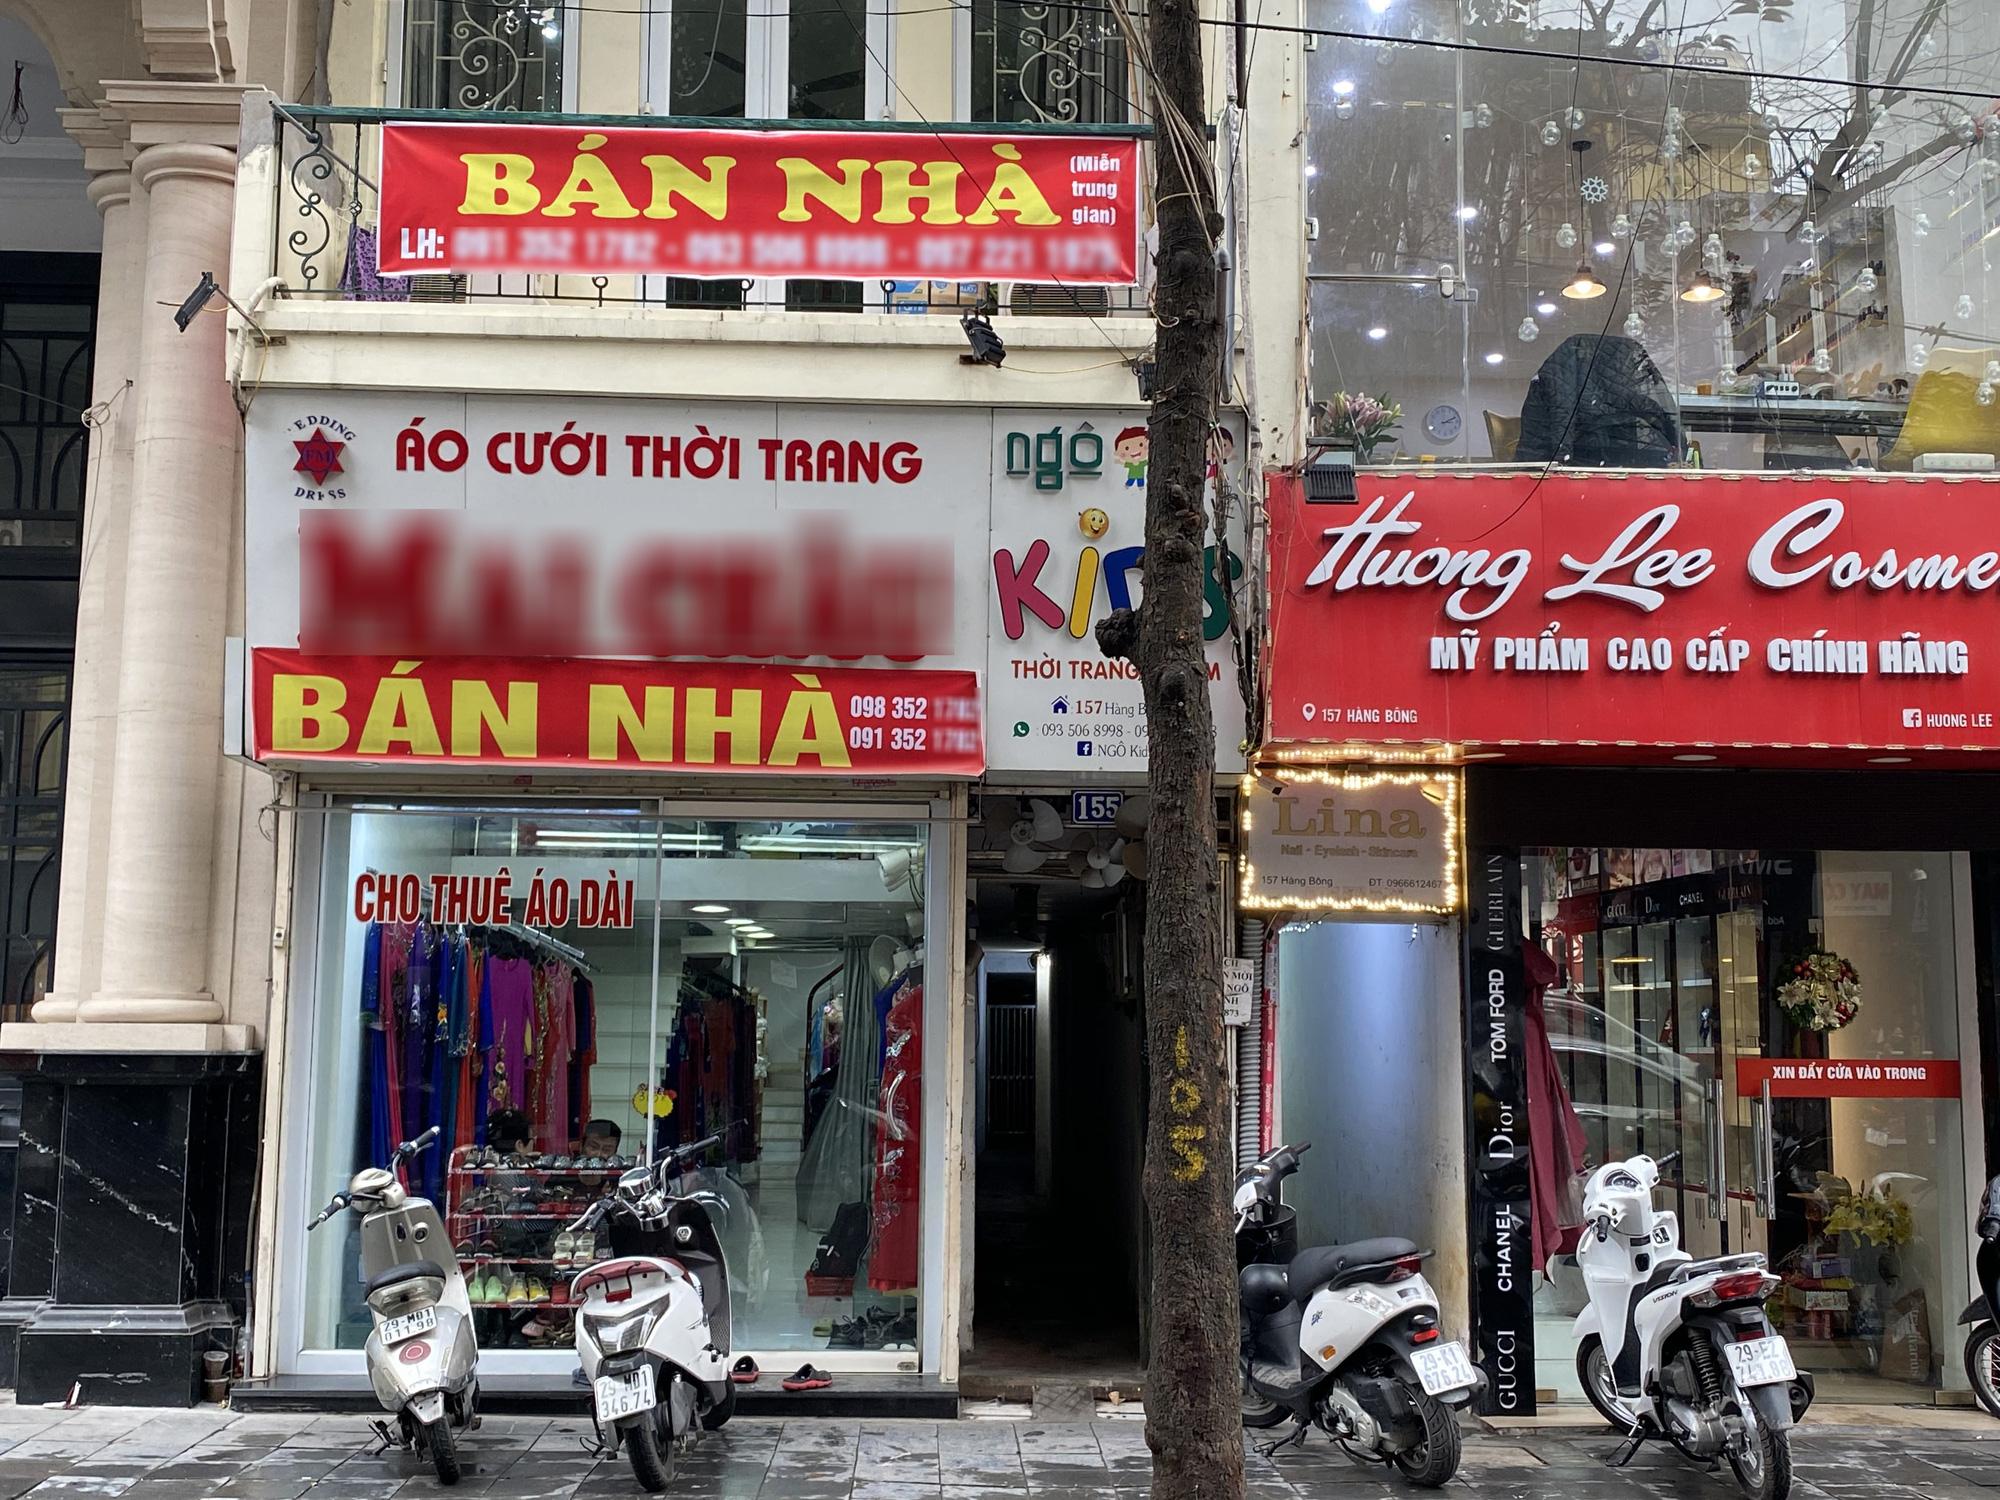
có những chiếc xe máy đang được dựng ở trên vỉa hè